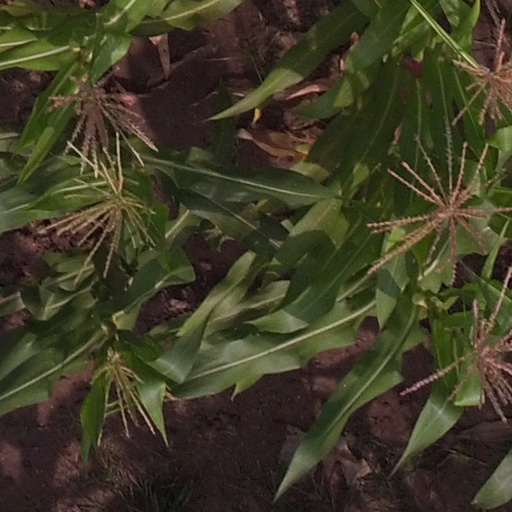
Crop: maize; corn